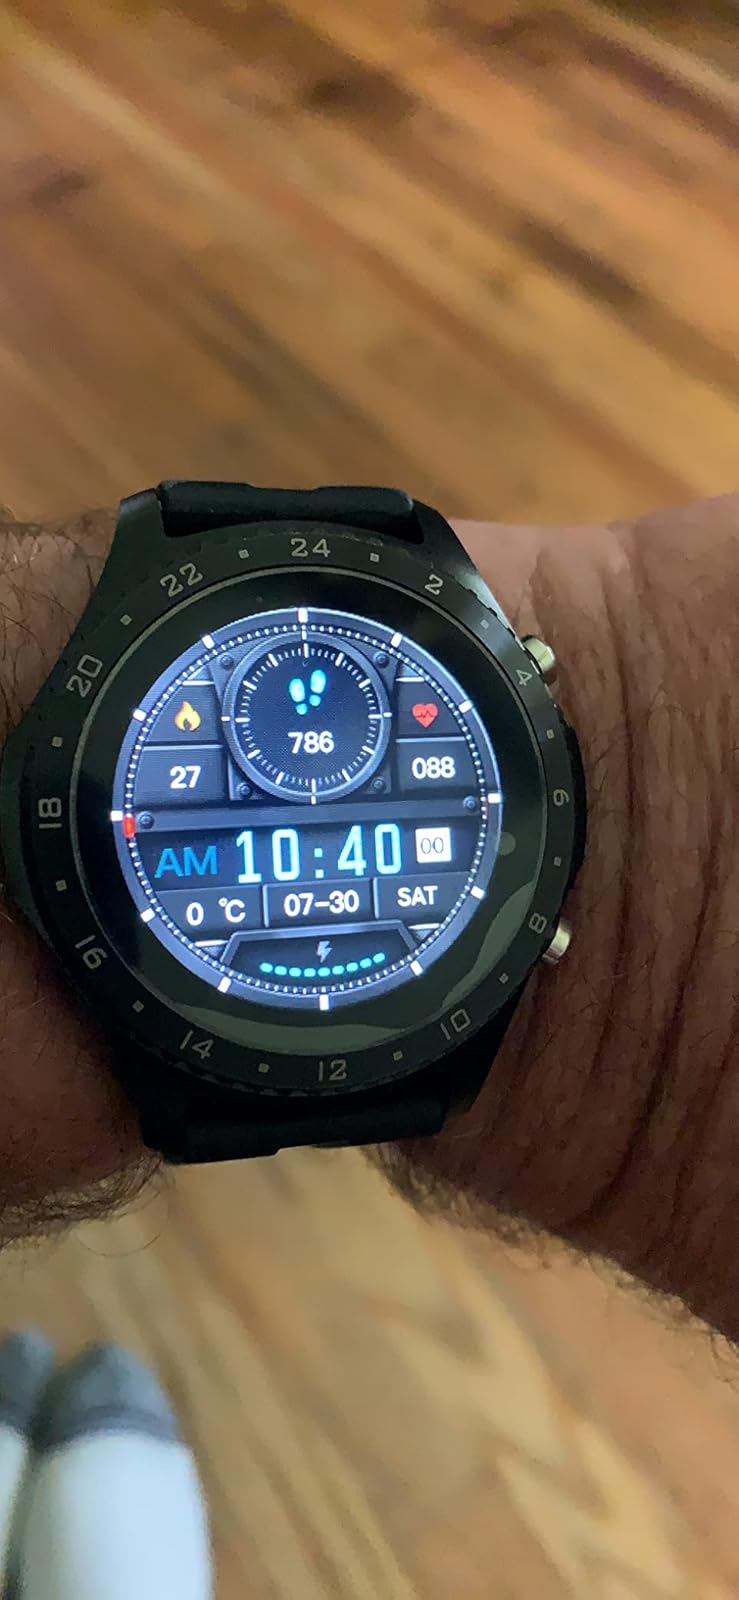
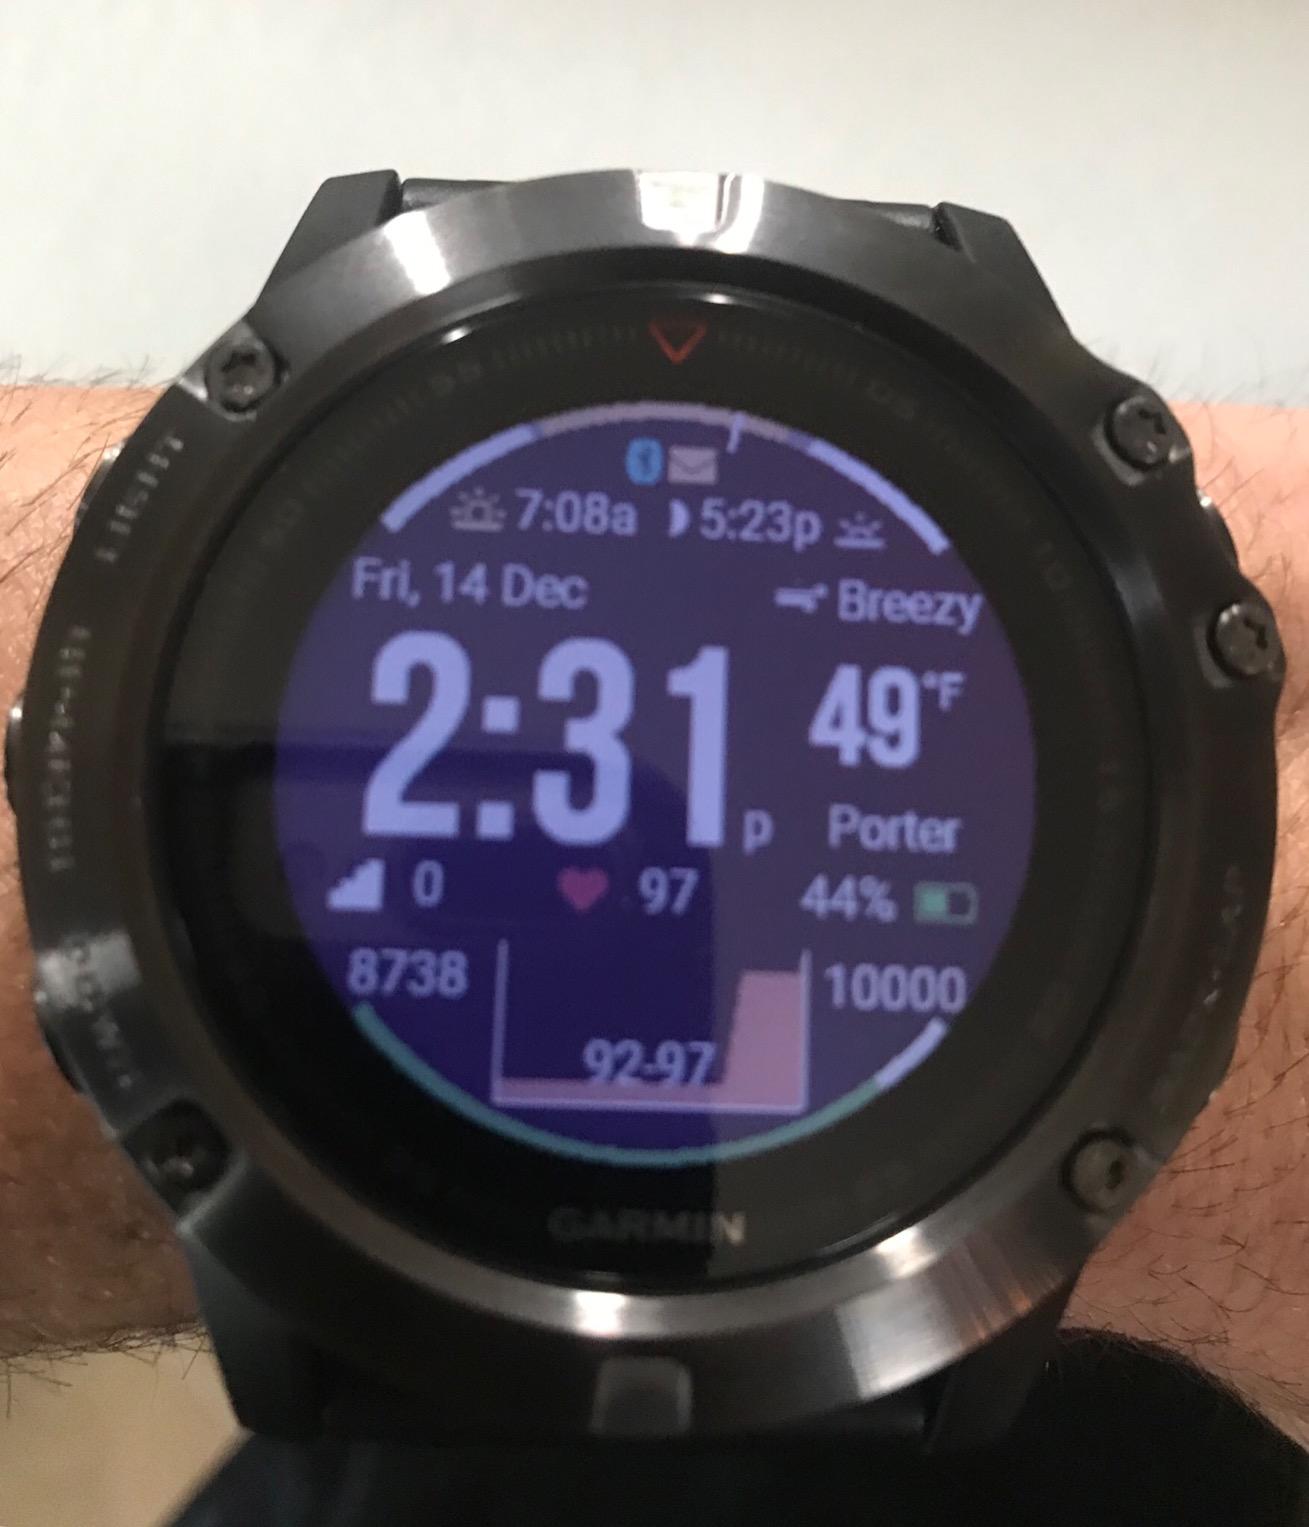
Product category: smartwatch
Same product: no